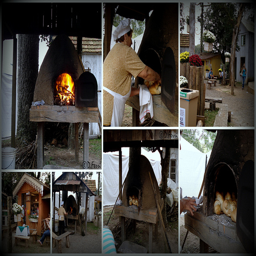
Several images depict the process of baking bread in a stone oven.
Photo collage of a woman baking bread in an outdoor oven.
A series of photographs showing a man baking fresh bread.
Different photos placed together showing an outside bbq.
Several pictures of someone baking using an old school outdoor wood fired stove.